Anke Lutz

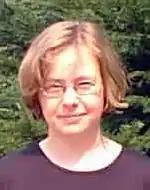
Anke Lutz in 2001

Anke Lutz (born 21 March 1970), née Koglin, is a German chess Woman International Master (WIM) (1995), German Chess Women's Championship winner (1991).